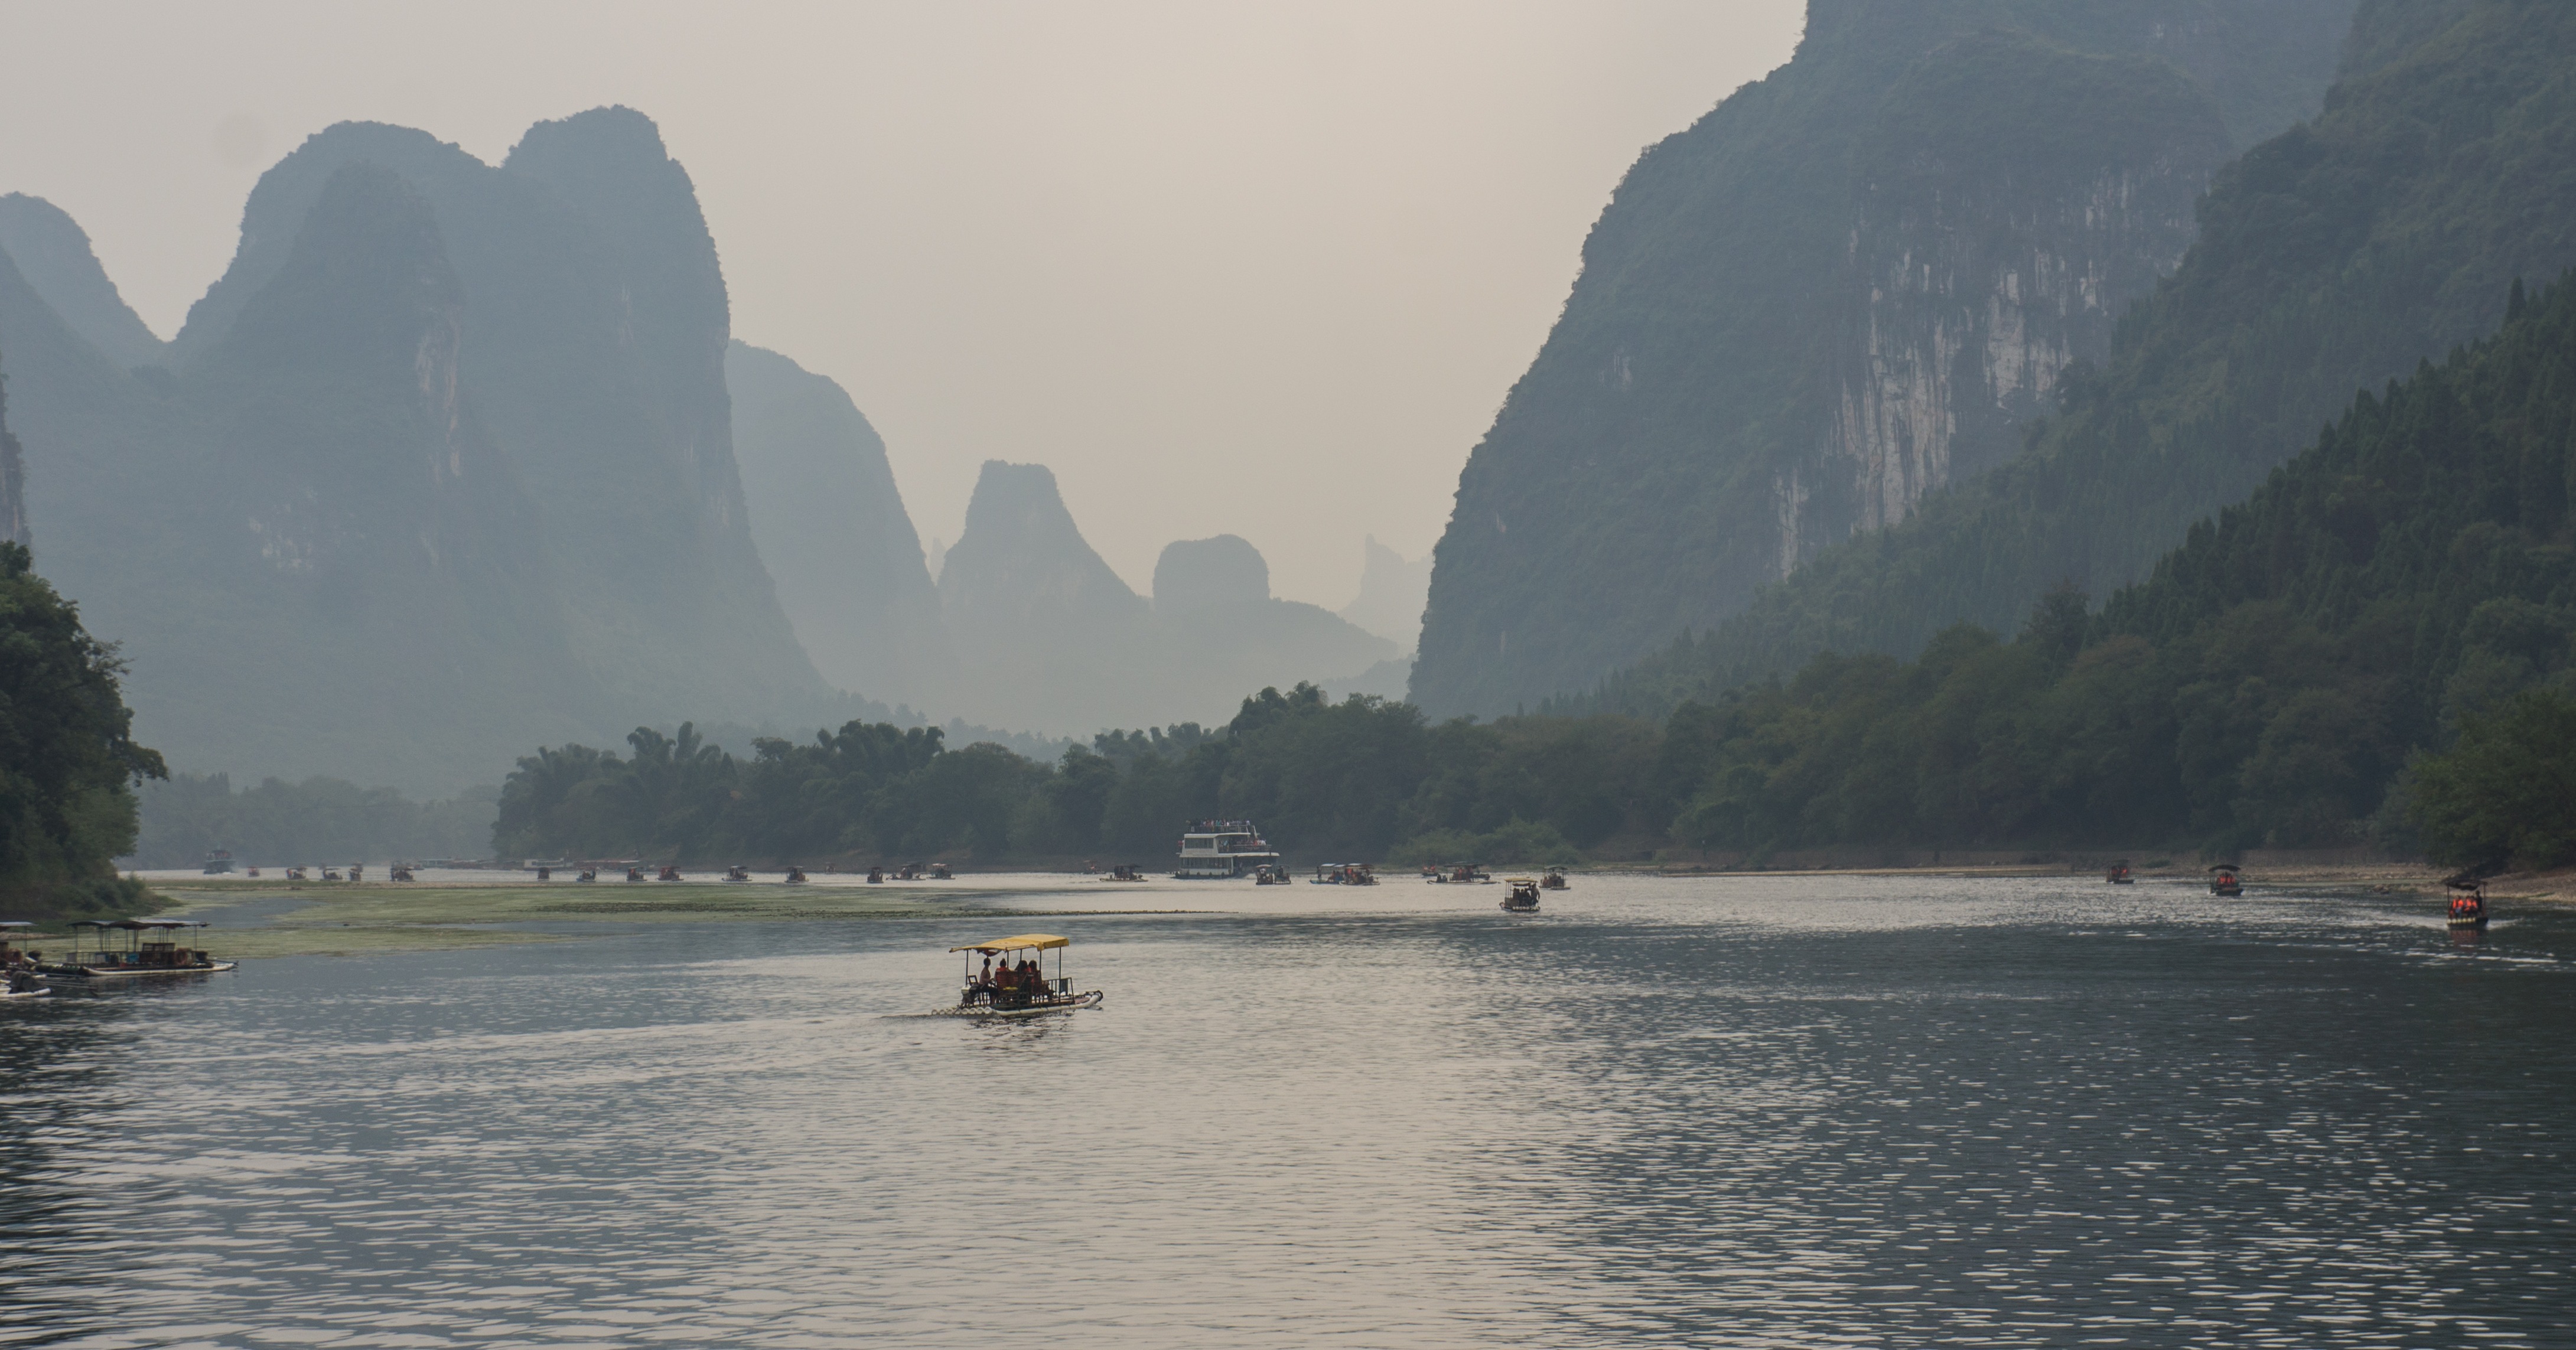
sea, mountain, morning, lake, river, mountain range, reflection, vehicle, bay, fjord, reservoir, body of water, boating, china, loch, landform, li river, geographical feature, atmospheric phenomenon, giulin